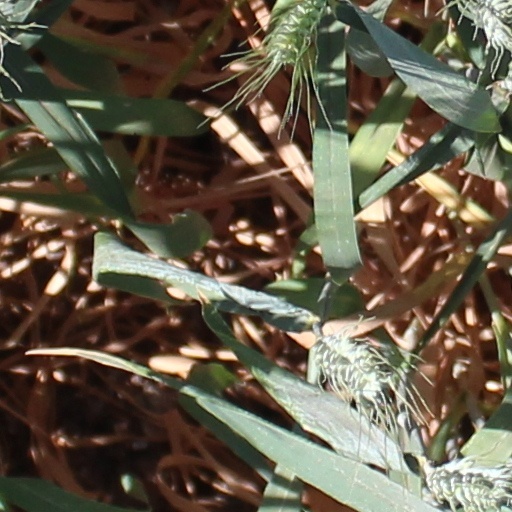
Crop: wheat